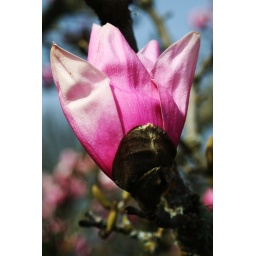
Brilliant pink tree blooms at the Rose Garden along the banks of the Willamette River in Eugene, Oregon.